Bukharan Quarter

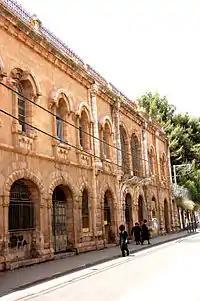
Yehudayoff Palace ("Armon") in the Bukharan quarter

The Bukharan Quarter ("Shkhunat HaBukharim"), also HaBukharim Quarter or Bukharim Quarter, is a neighborhood in the center of Jerusalem, Israel. The neighborhood was established by Bukharan Jews of the Old Yishuv. The neighborhood also anchored communities from modern-day Afghanistan and Iran. It belonged to the early Jewish neighborhoods built outside the Old City of Jerusalem as part of a process which began in the 1850s. Today most of the residents are Haredi Jews.